Answer in natural language. Consider the 3D positions of the objects in the scene and not just the 2D positions in the image. Is the centerpoint of  Laptop (highlighted by a blue box) at a higher height than gray chair with metal handles (highlighted by a green box)? Choose between the following options: yes or no
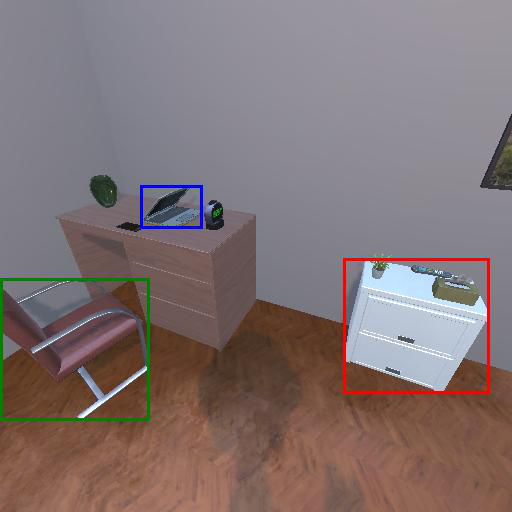
<answer>yes</answer>